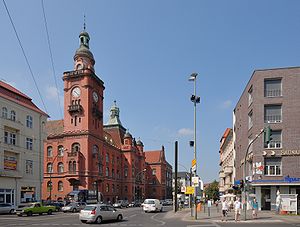
Pankow
Rådhuset i Pankow.
Pankow er en bydel i Berlin, Tyskland. Den blev dannet i 2001 ved at sammenlægge de tidligere bydele Prenzlauer Berg og Weißensee til én bydel under navnet Pankow. Pankow er med sine 358.073 indbyggere den indbyggermæssigt største bydel i Berlin. Den strækker sig over et areal 103.07 km² og er således andenstørst målt på areal, kun overgået af Treptow-Köpenick. Pankows borgmester har siden 2006 været Matthias Köhne.